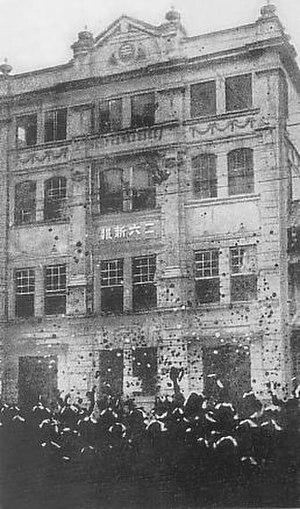
La crise politique Taishō est une période de bouleversements politiques qui se déroule au Japon après la mort de l'empereur Meiji en 1912. Durant l'année qui suit le décès, le gouvernement japonais est mené par trois premiers ministres différents car il tente de restaurer l'équilibre entre l'influence des politiciens doyens et celle du peuple japonais, incarnée par la constitution Meiji.